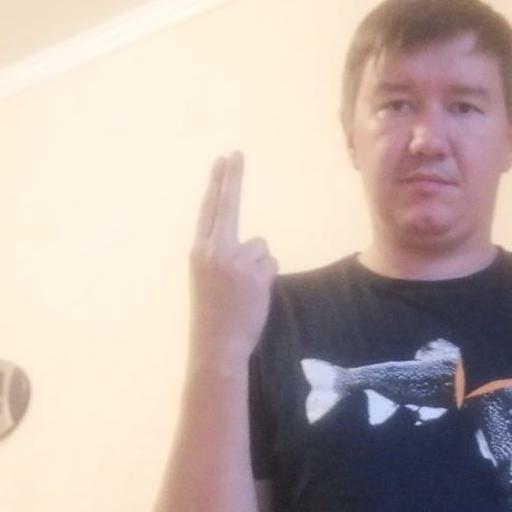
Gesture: two_up_inverted